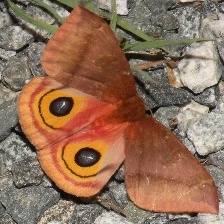
Species: IO MOTH